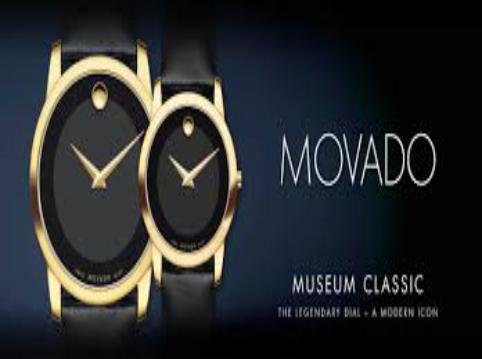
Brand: movado
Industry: Clothes